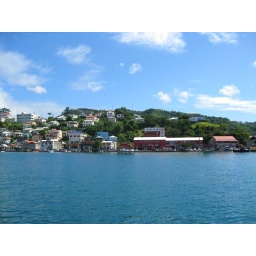
we stopped at a grocery store in the big red building for the most awesome stuff, including mauby-making spices.